Joseph S. Manning

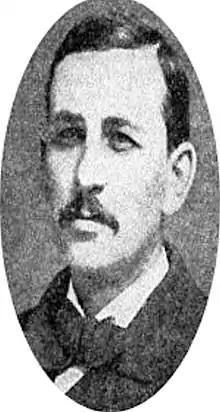
Manning in 1895

Joseph S. Manning (April 13, 1845December 27, 1905) was a private in the United States Army and a Medal of Honor recipient for his role in the American Civil War.